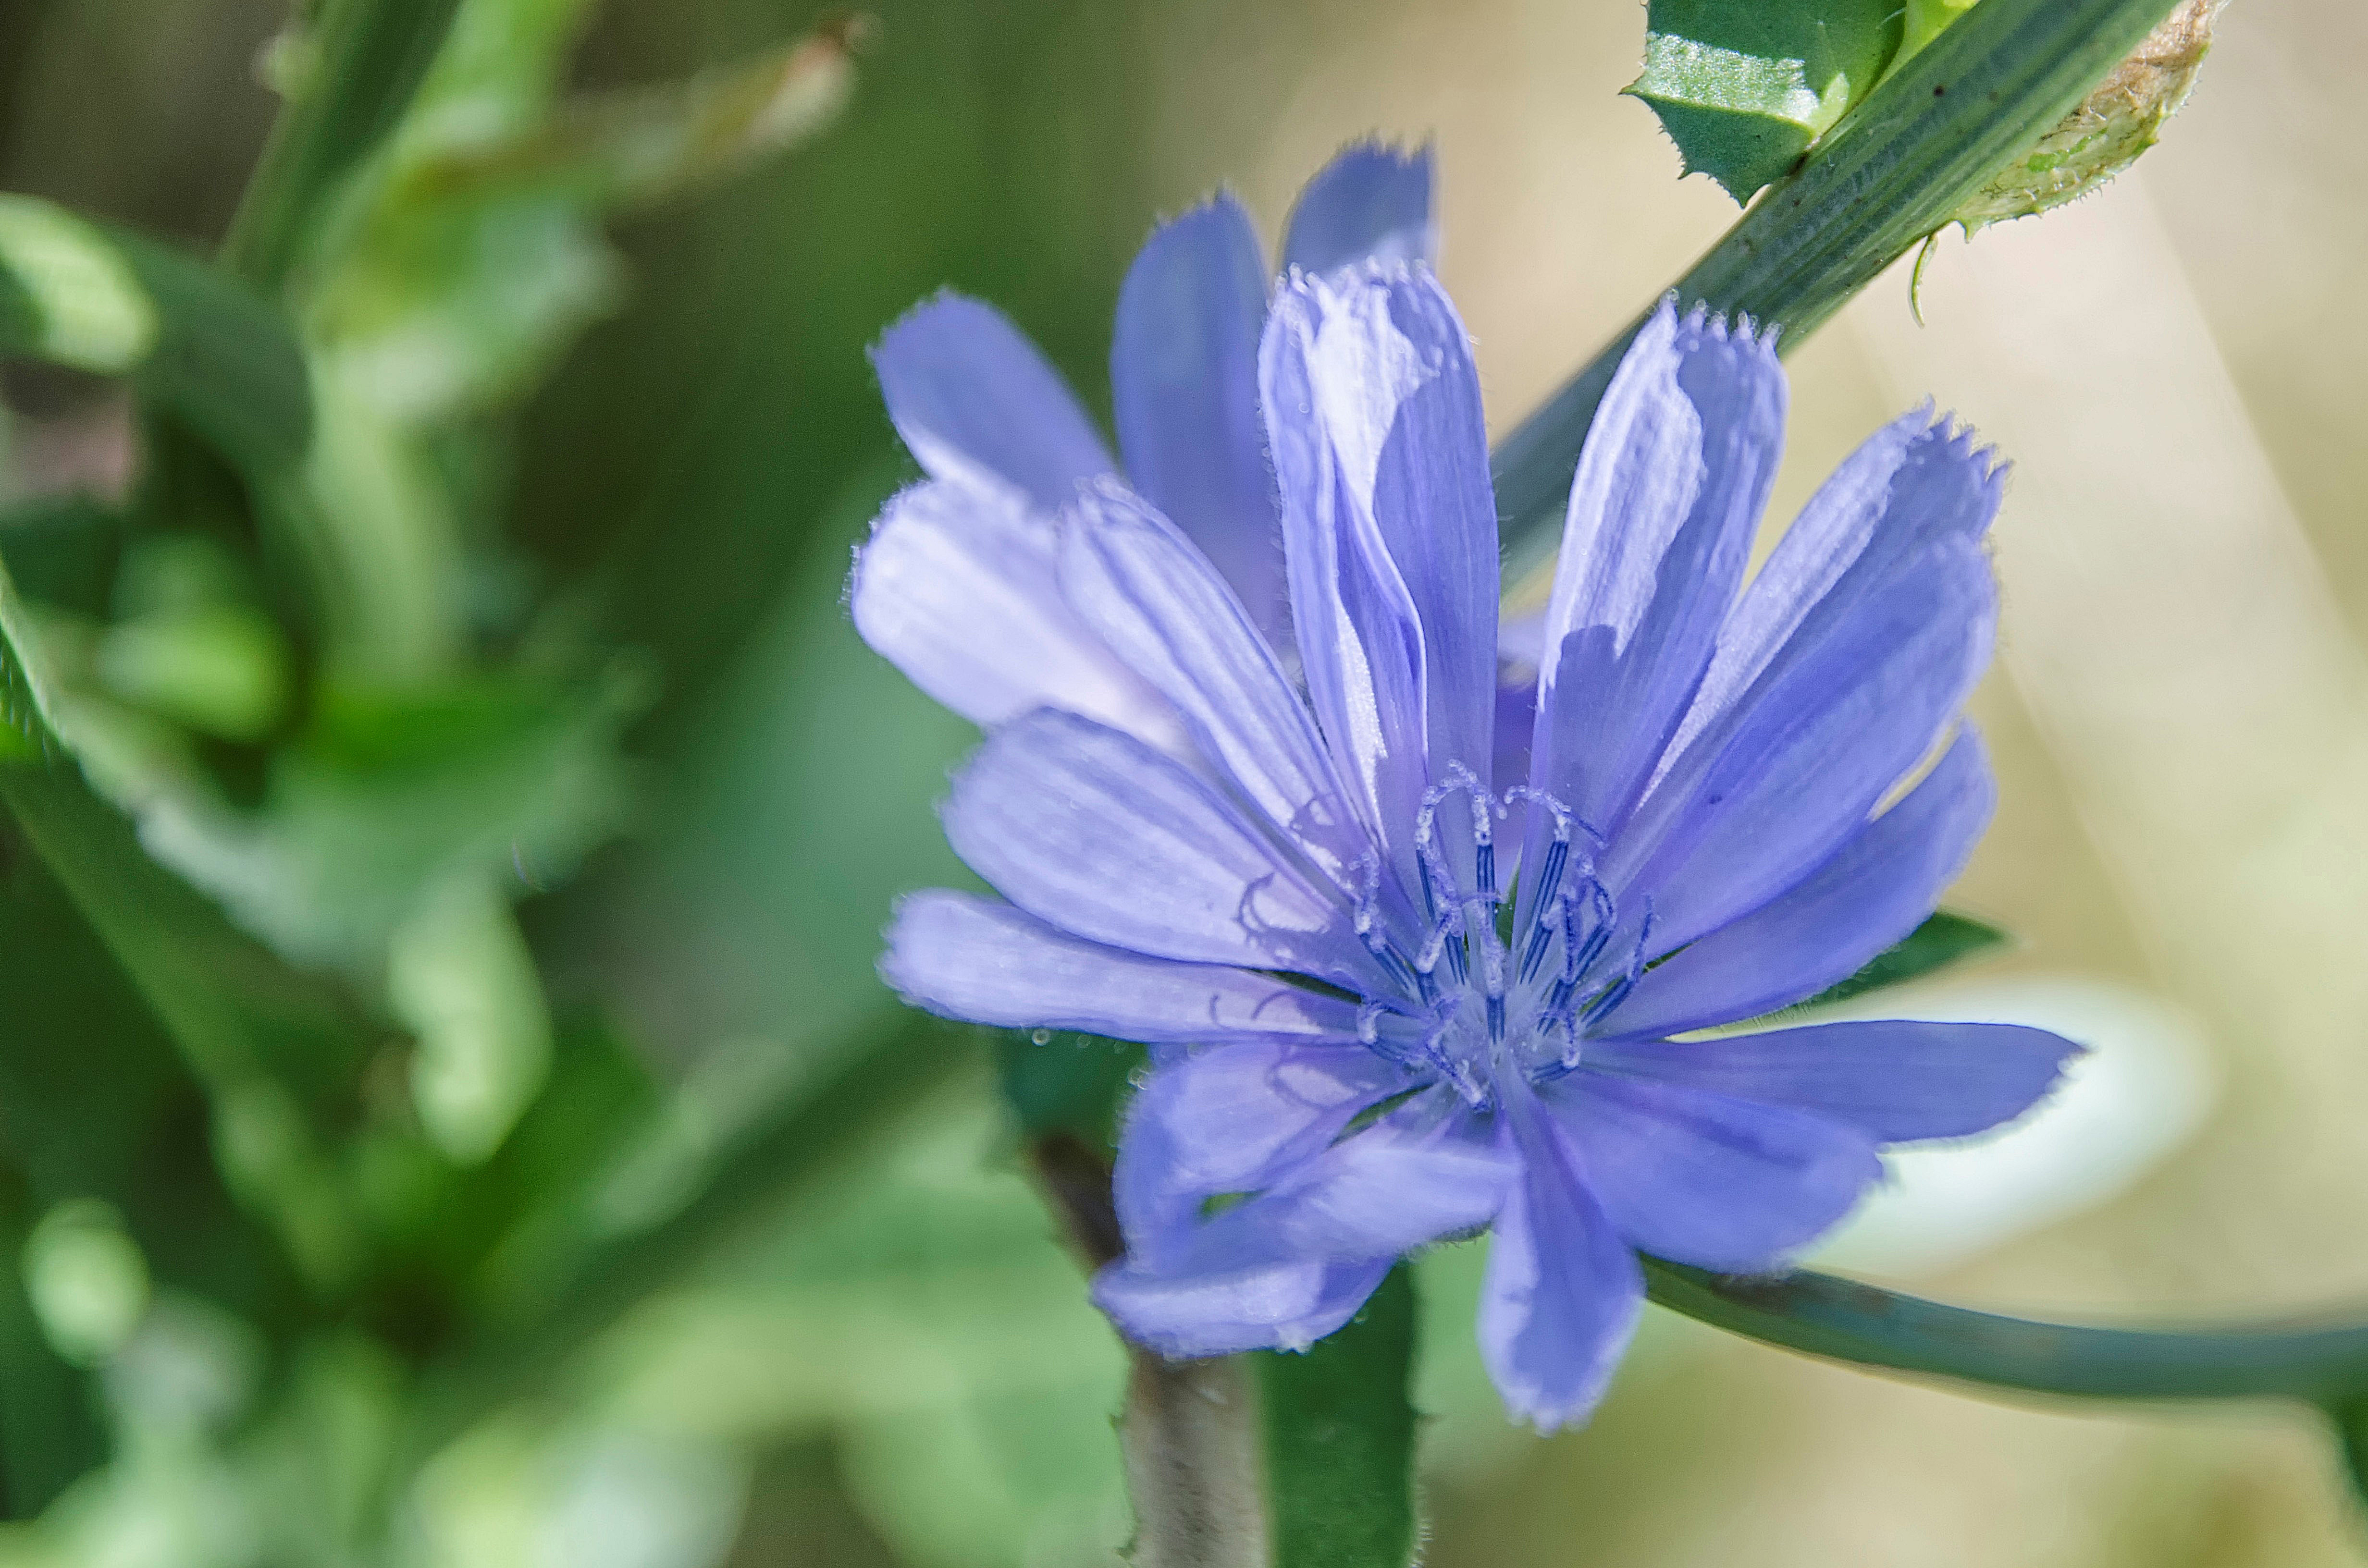
nature, blossom, plant, flower, petal, food, herb, produce, vegetable, botany, blue, flora, wildflower, close up, canada, fleur, quebec, sherbrooke, chicory, macro photography, flowering plant, plant stem, land plant, leaf vegetable